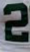
Number: 2